Ukraine in the Eurovision Song Contest 2006

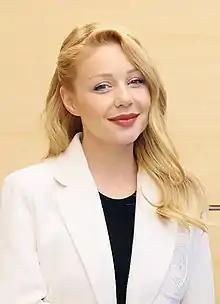
"Tina Karol was selected to represent Ukraine in 2006"

The competition and ultimately the selection of the Ukrainian Eurovision entry took place over three stages. In the first stage, singers had the opportunity to apply for the competition by attending a scheduled audition during designated dates. Twelve acts, two from each audition, were selected and worked with a professional team of stylists, choreographers, vocal teachers and psychologists throughout the process. The second stage consisted of the televised elimination shows which took place on 28 January, 11 February and 25 February 2006. Each of the contestants performed cover versions of famous world and/or national hits, and three contestants were eliminated per show based on the 50/50 combination of votes from a public televote and an expert jury. The third stage was the final, which took place on 11 March 2006 and featured the remaining three acts vying to represent Ukraine in Athens. Each finalist performed their candidate Eurovision songs and the winner was selected via the 50/50 combination of votes from a public televote and an expert jury. Both the public televote and the expert jury assigned scores ranging from 1 (lowest) to 12 (highest) during each of the shows based on the number of contestants in the respective show. Viewers participating in the public televote during the four live shows had the opportunity to submit their votes for the contestants via telephone or SMS. In the event of a tie, the tie was decided in favour of the contestant/entry that received the highest score from the public televote.